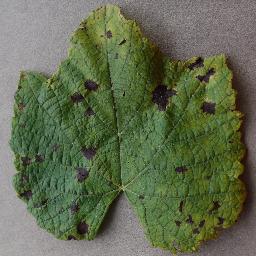
Label: Grape___Leaf_blight_(Isariopsis_Leaf_Spot)